Šeher-Ćehaja Bridge

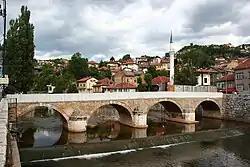
Šeher-Ćehaja Bridge in 2012

Šeher Ćehaja Bridge (Bosnian, Croatian and Serbian: "Šeher-Ćehajina ćuprija" / Шехер-Ћехајина ћуприја) is a bridge which crosses the river Miljacka in Sarajevo, Bosnia and Herzegovina. The name can be translated as "Mayor's Bridge" from the Turkish word for mayor.